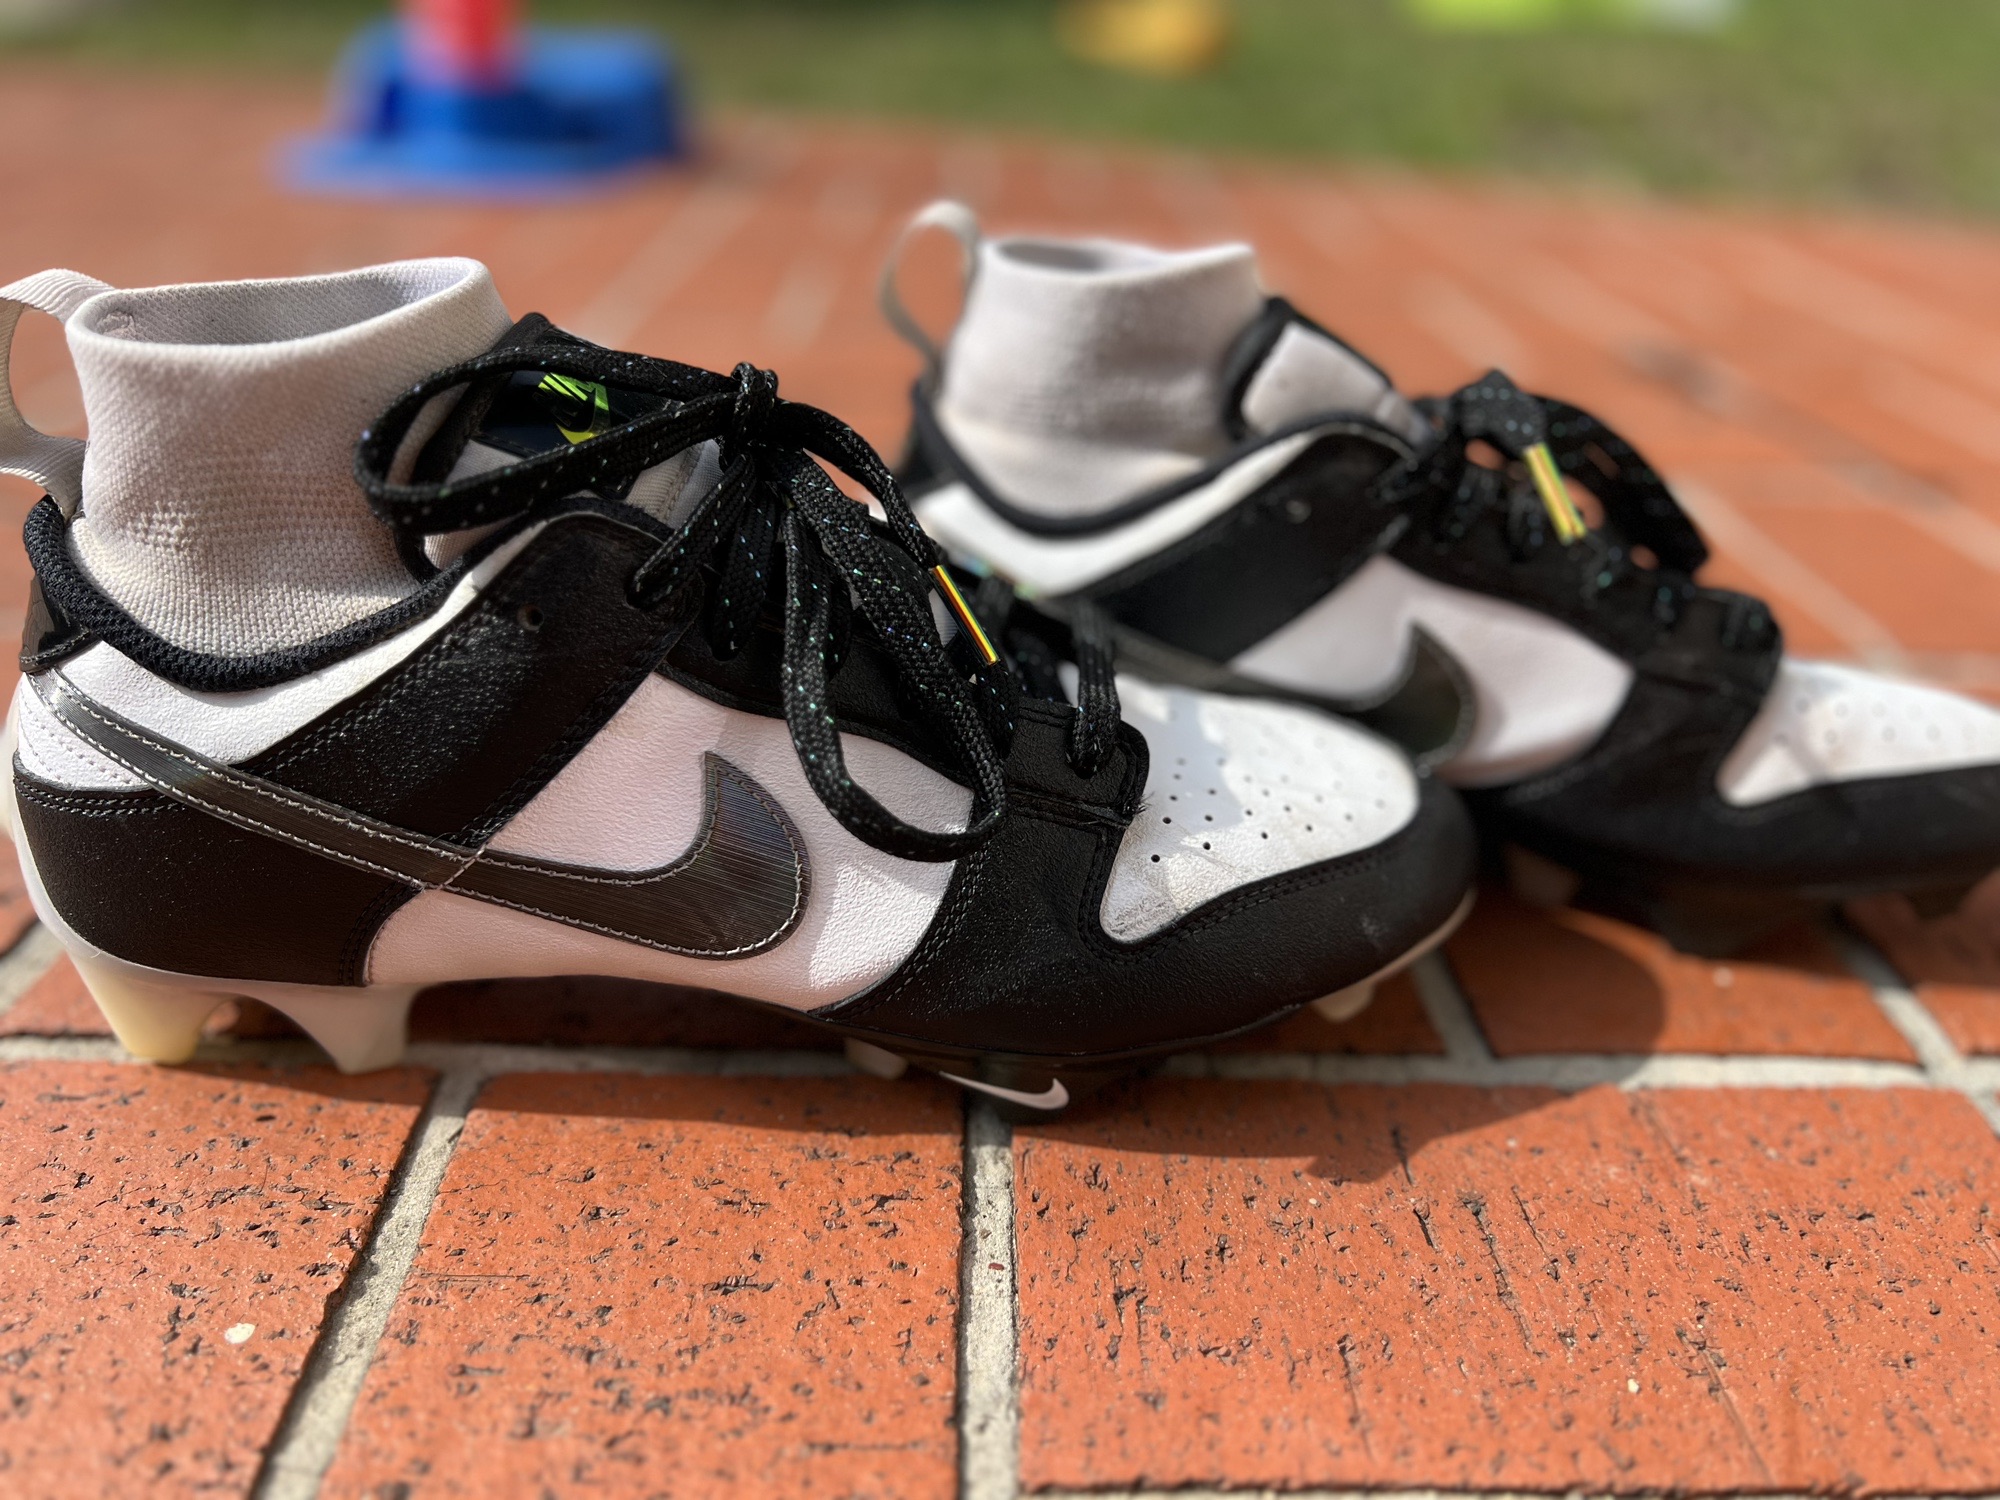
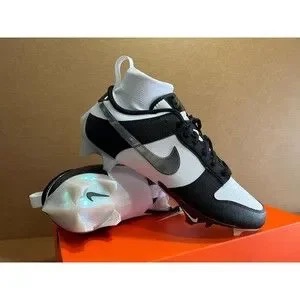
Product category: misc
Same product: yes